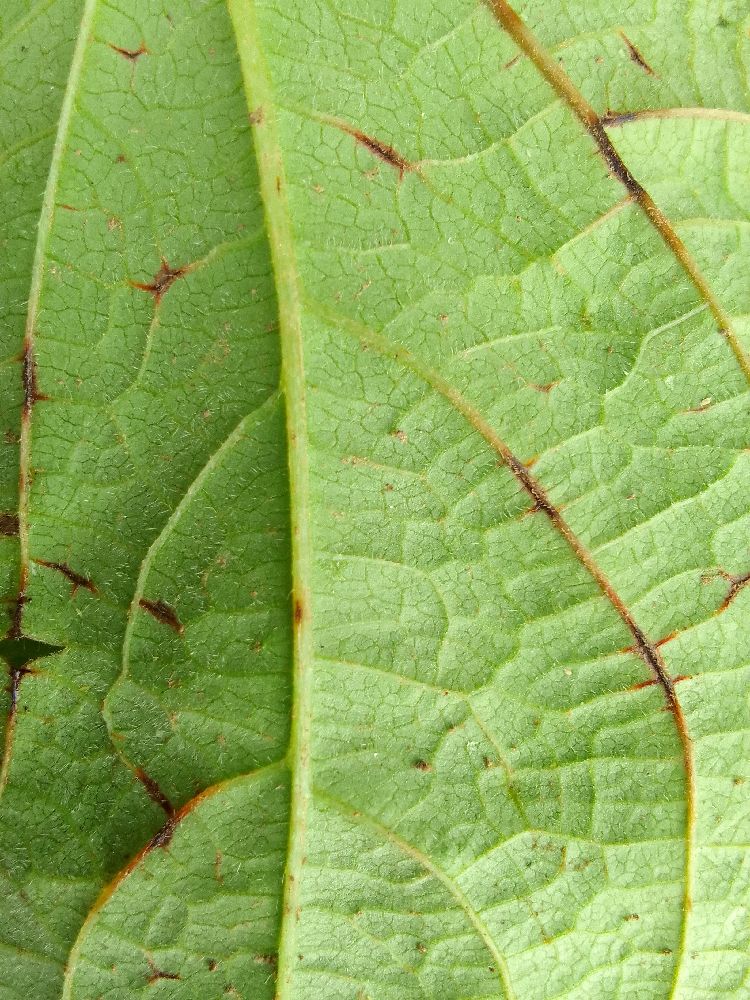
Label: anthracnose